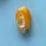
Maize quality: Good